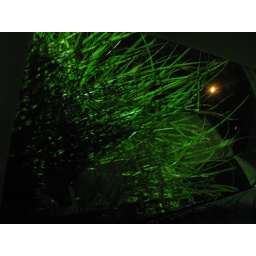
Parked on the end and the green grass was up against my windows. Mike's for Jesse birthday dinner.